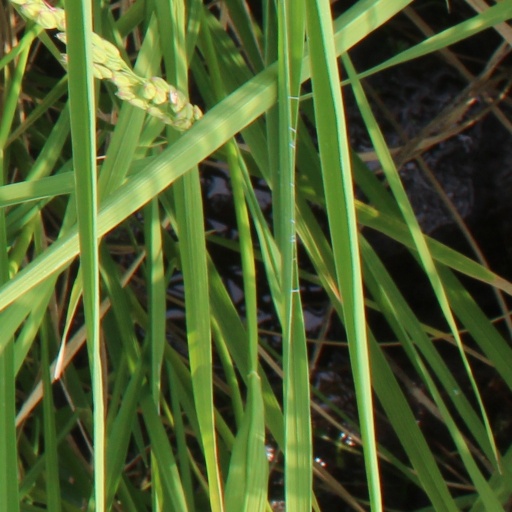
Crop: rice